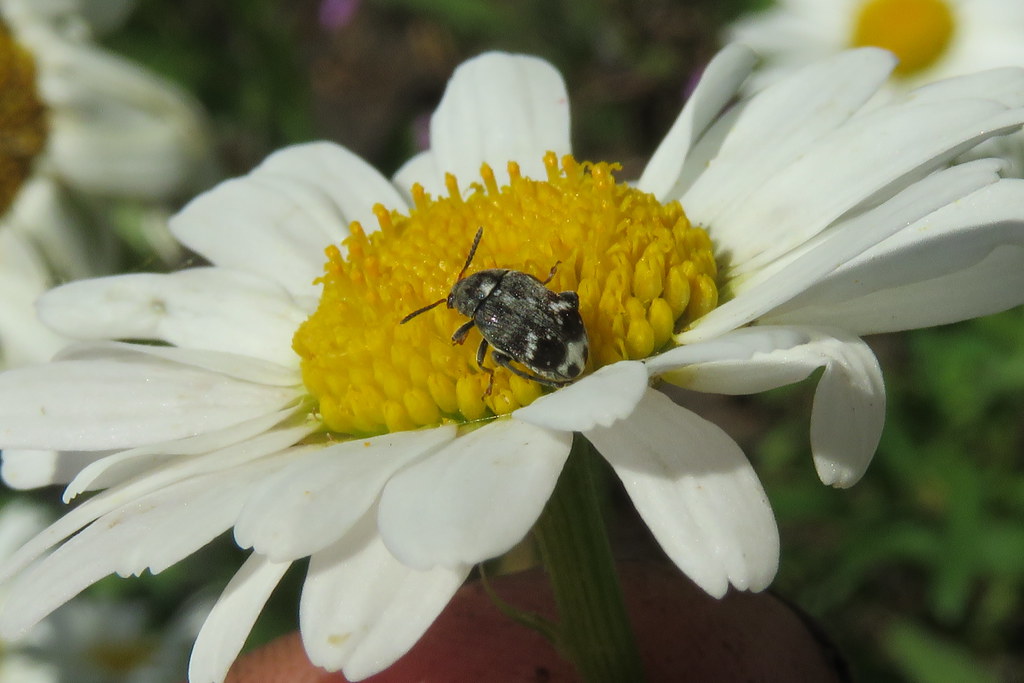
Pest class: pea_weevil